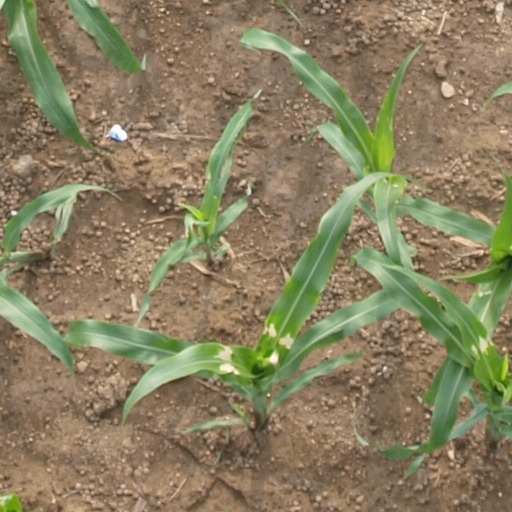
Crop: maize; corn